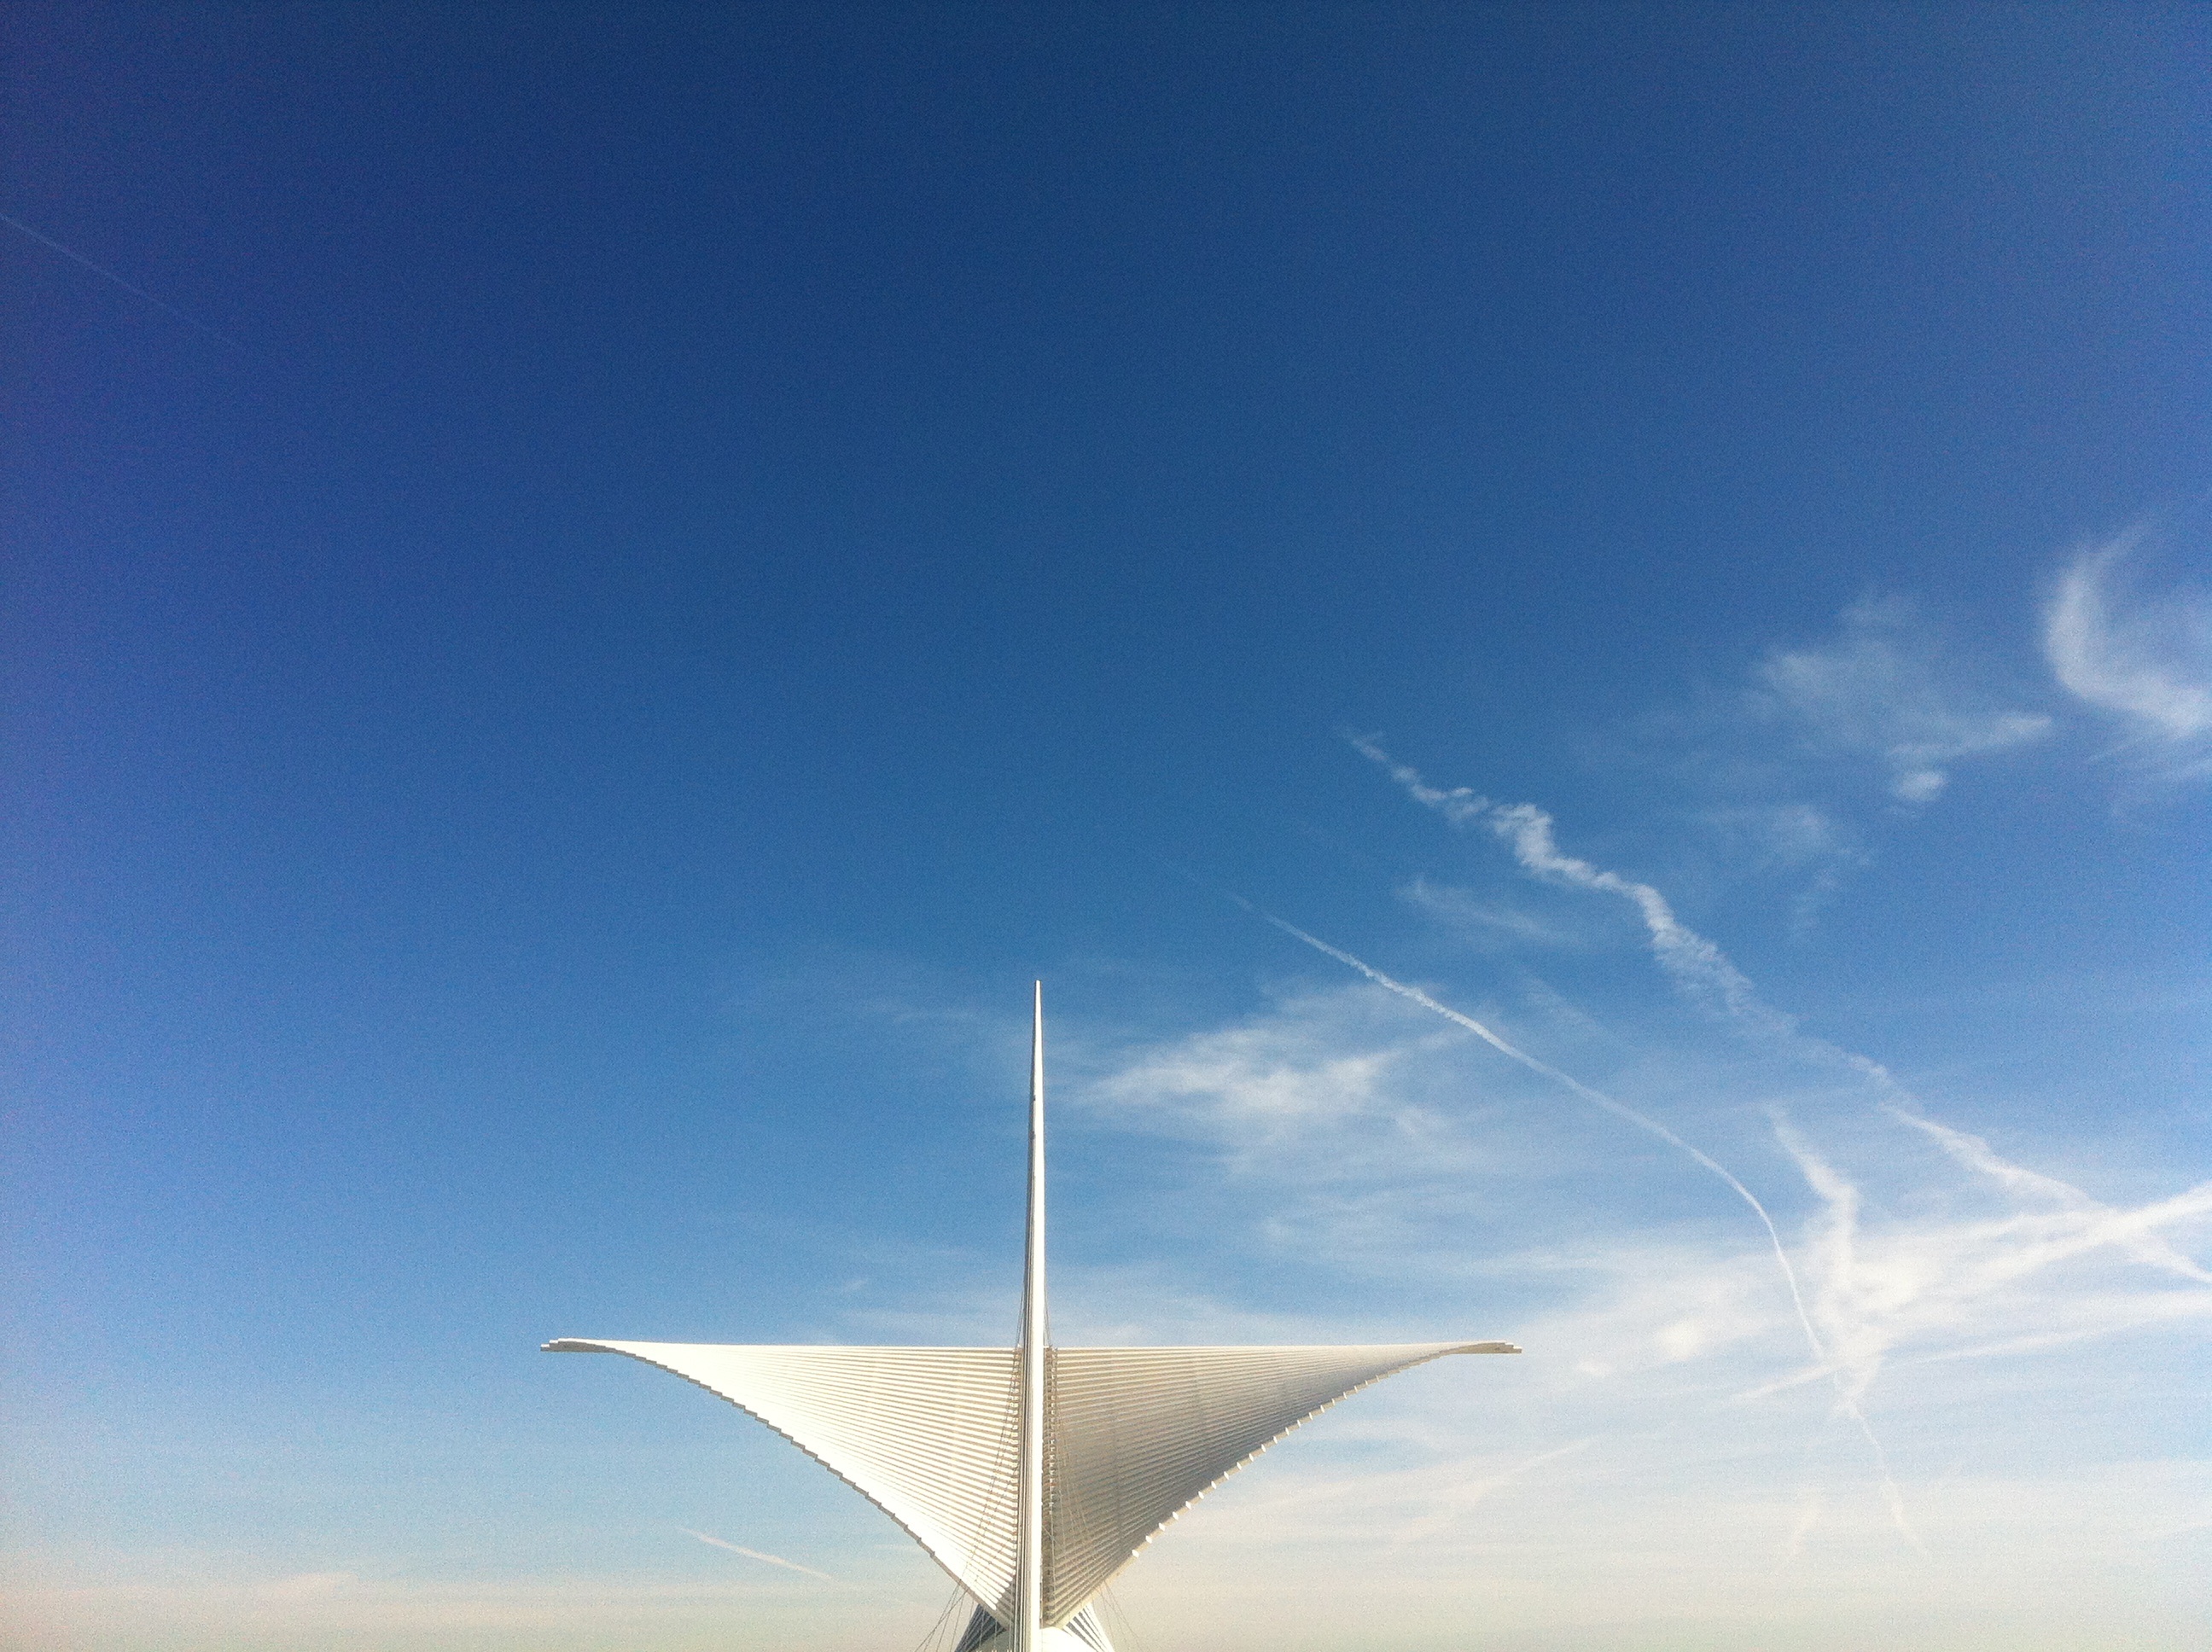
sea, horizon, wing, cloud, sky, sunlight, wind, airplane, aircraft, vehicle, flight, blue, lighting, energy, atmosphere of earth